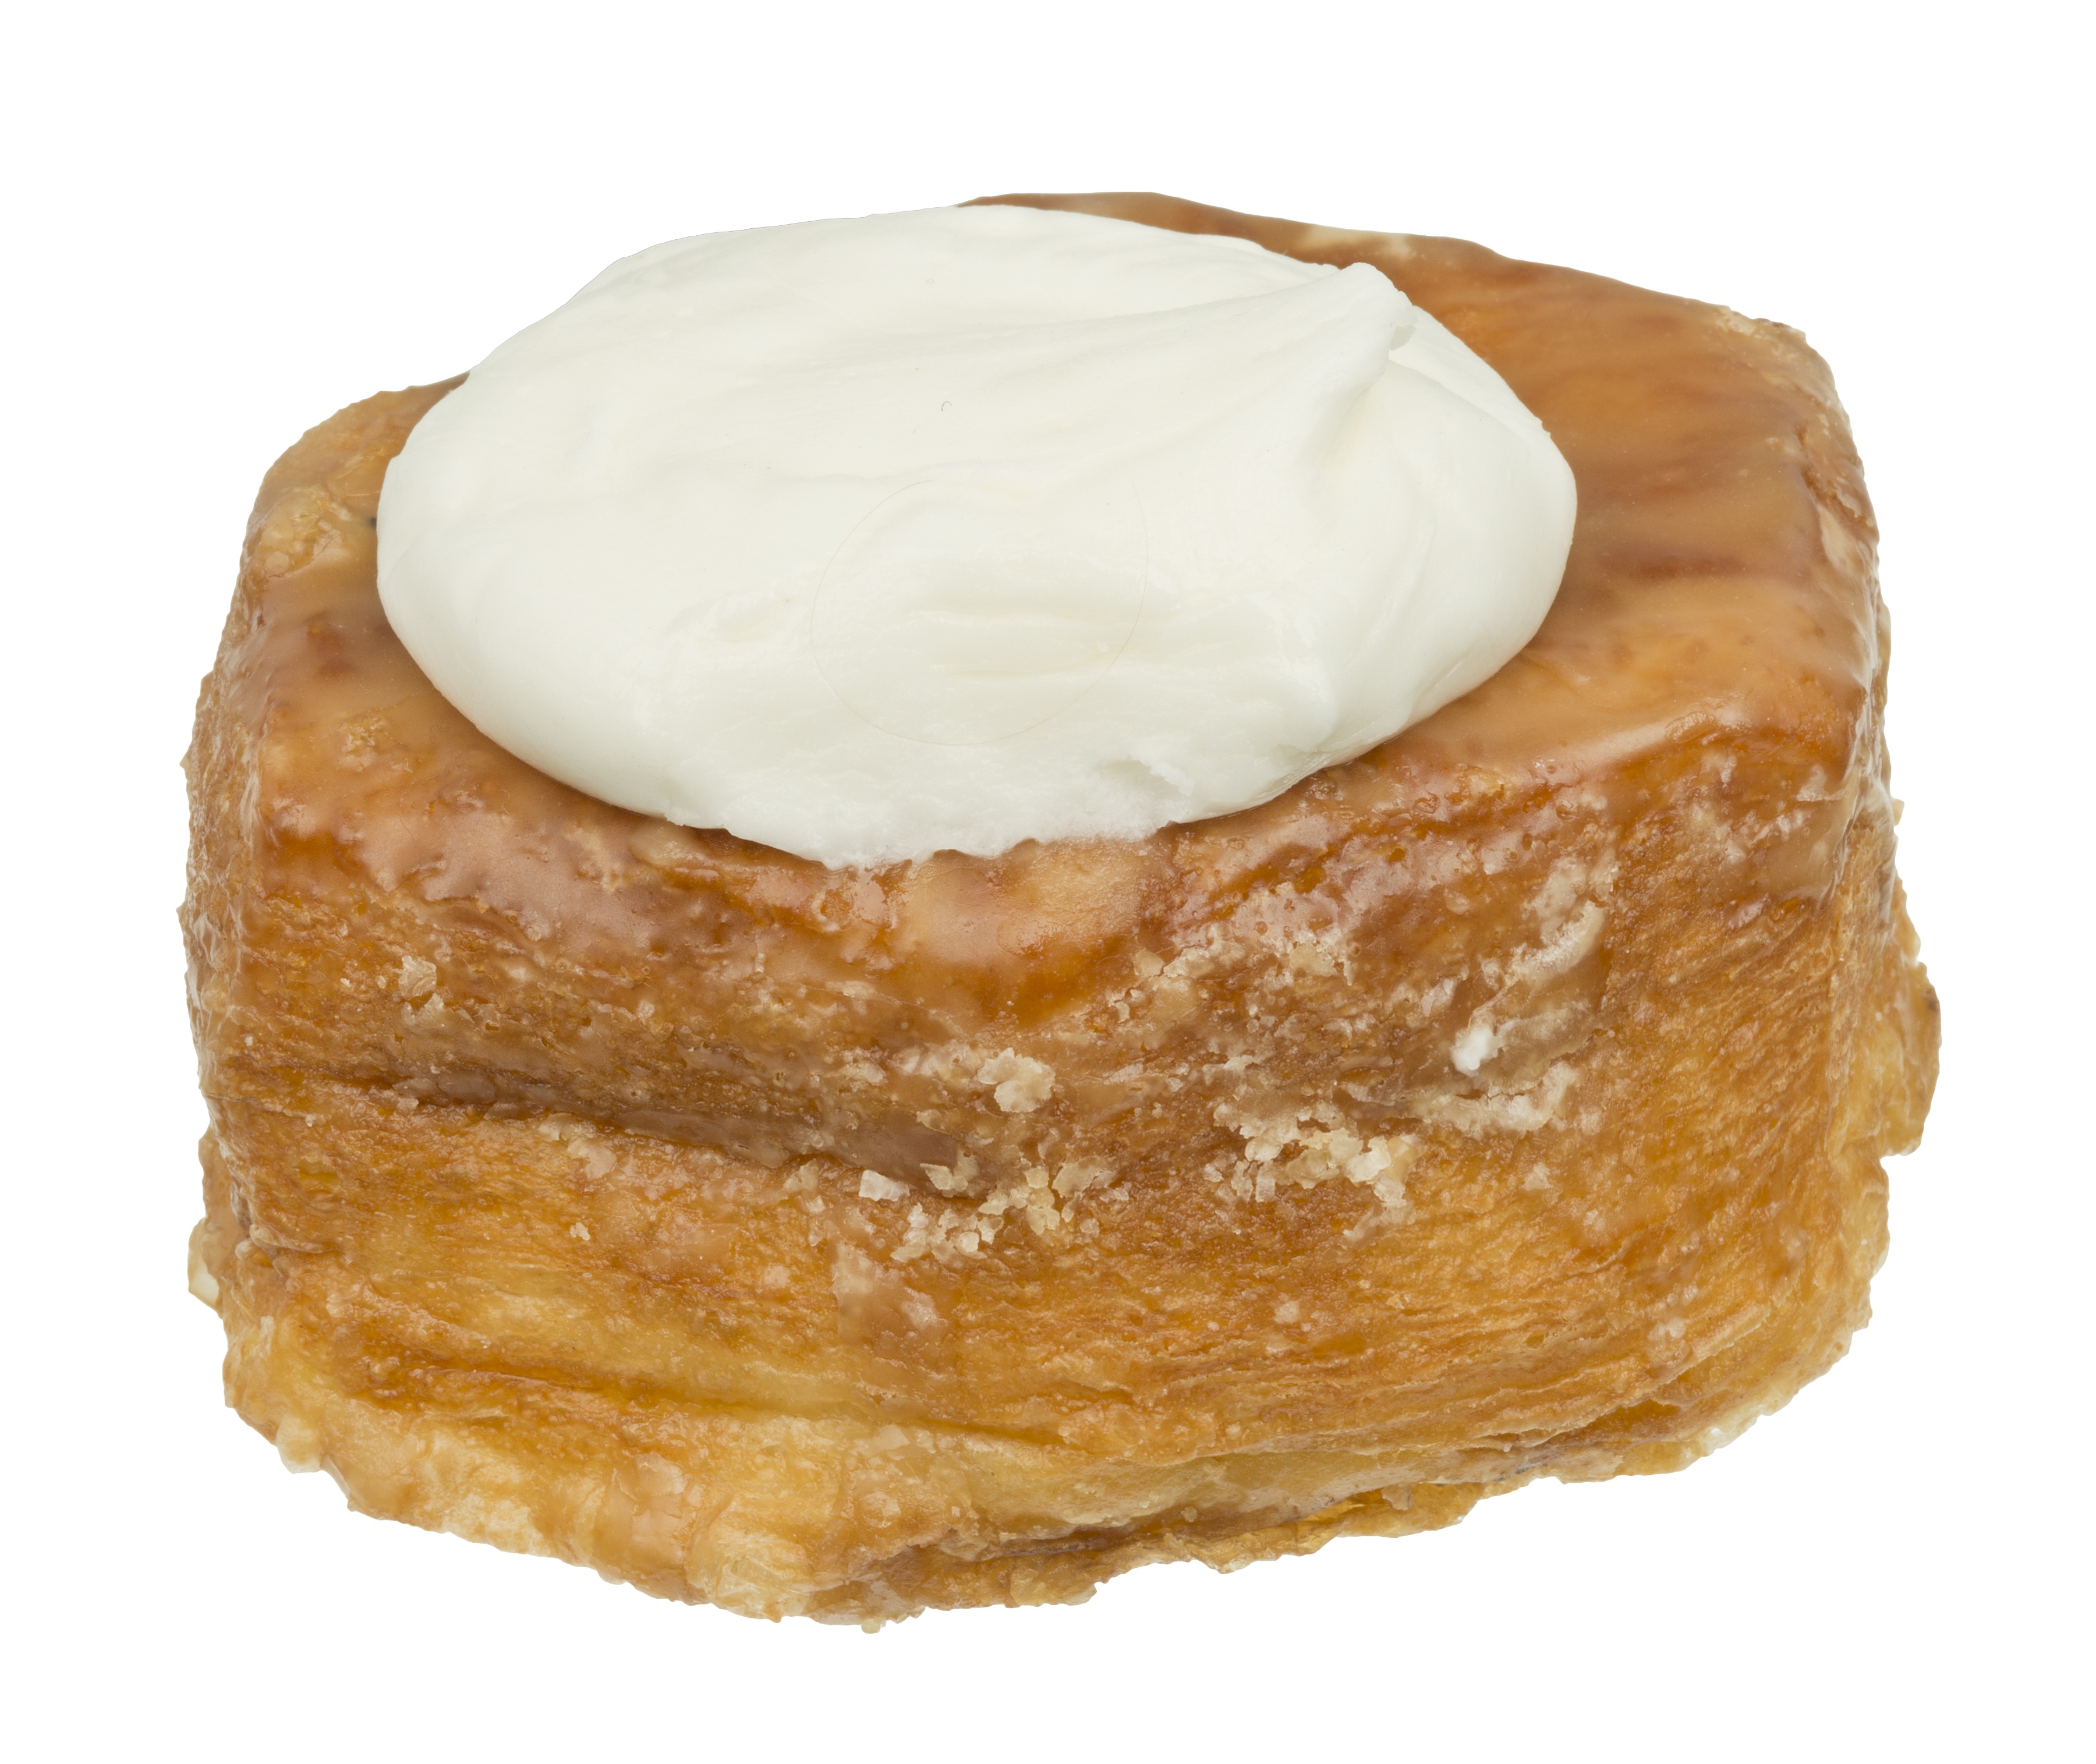
dish, meal, food, produce, breakfast, dessert, eat, cuisine, donut, diet, pub, creme, baked goods, danish pastry, crossiant